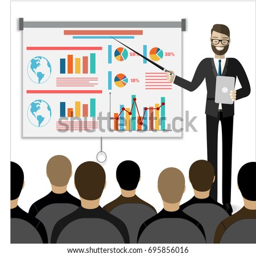
businessman in suit and tie making presentation explaining charts on a white board .